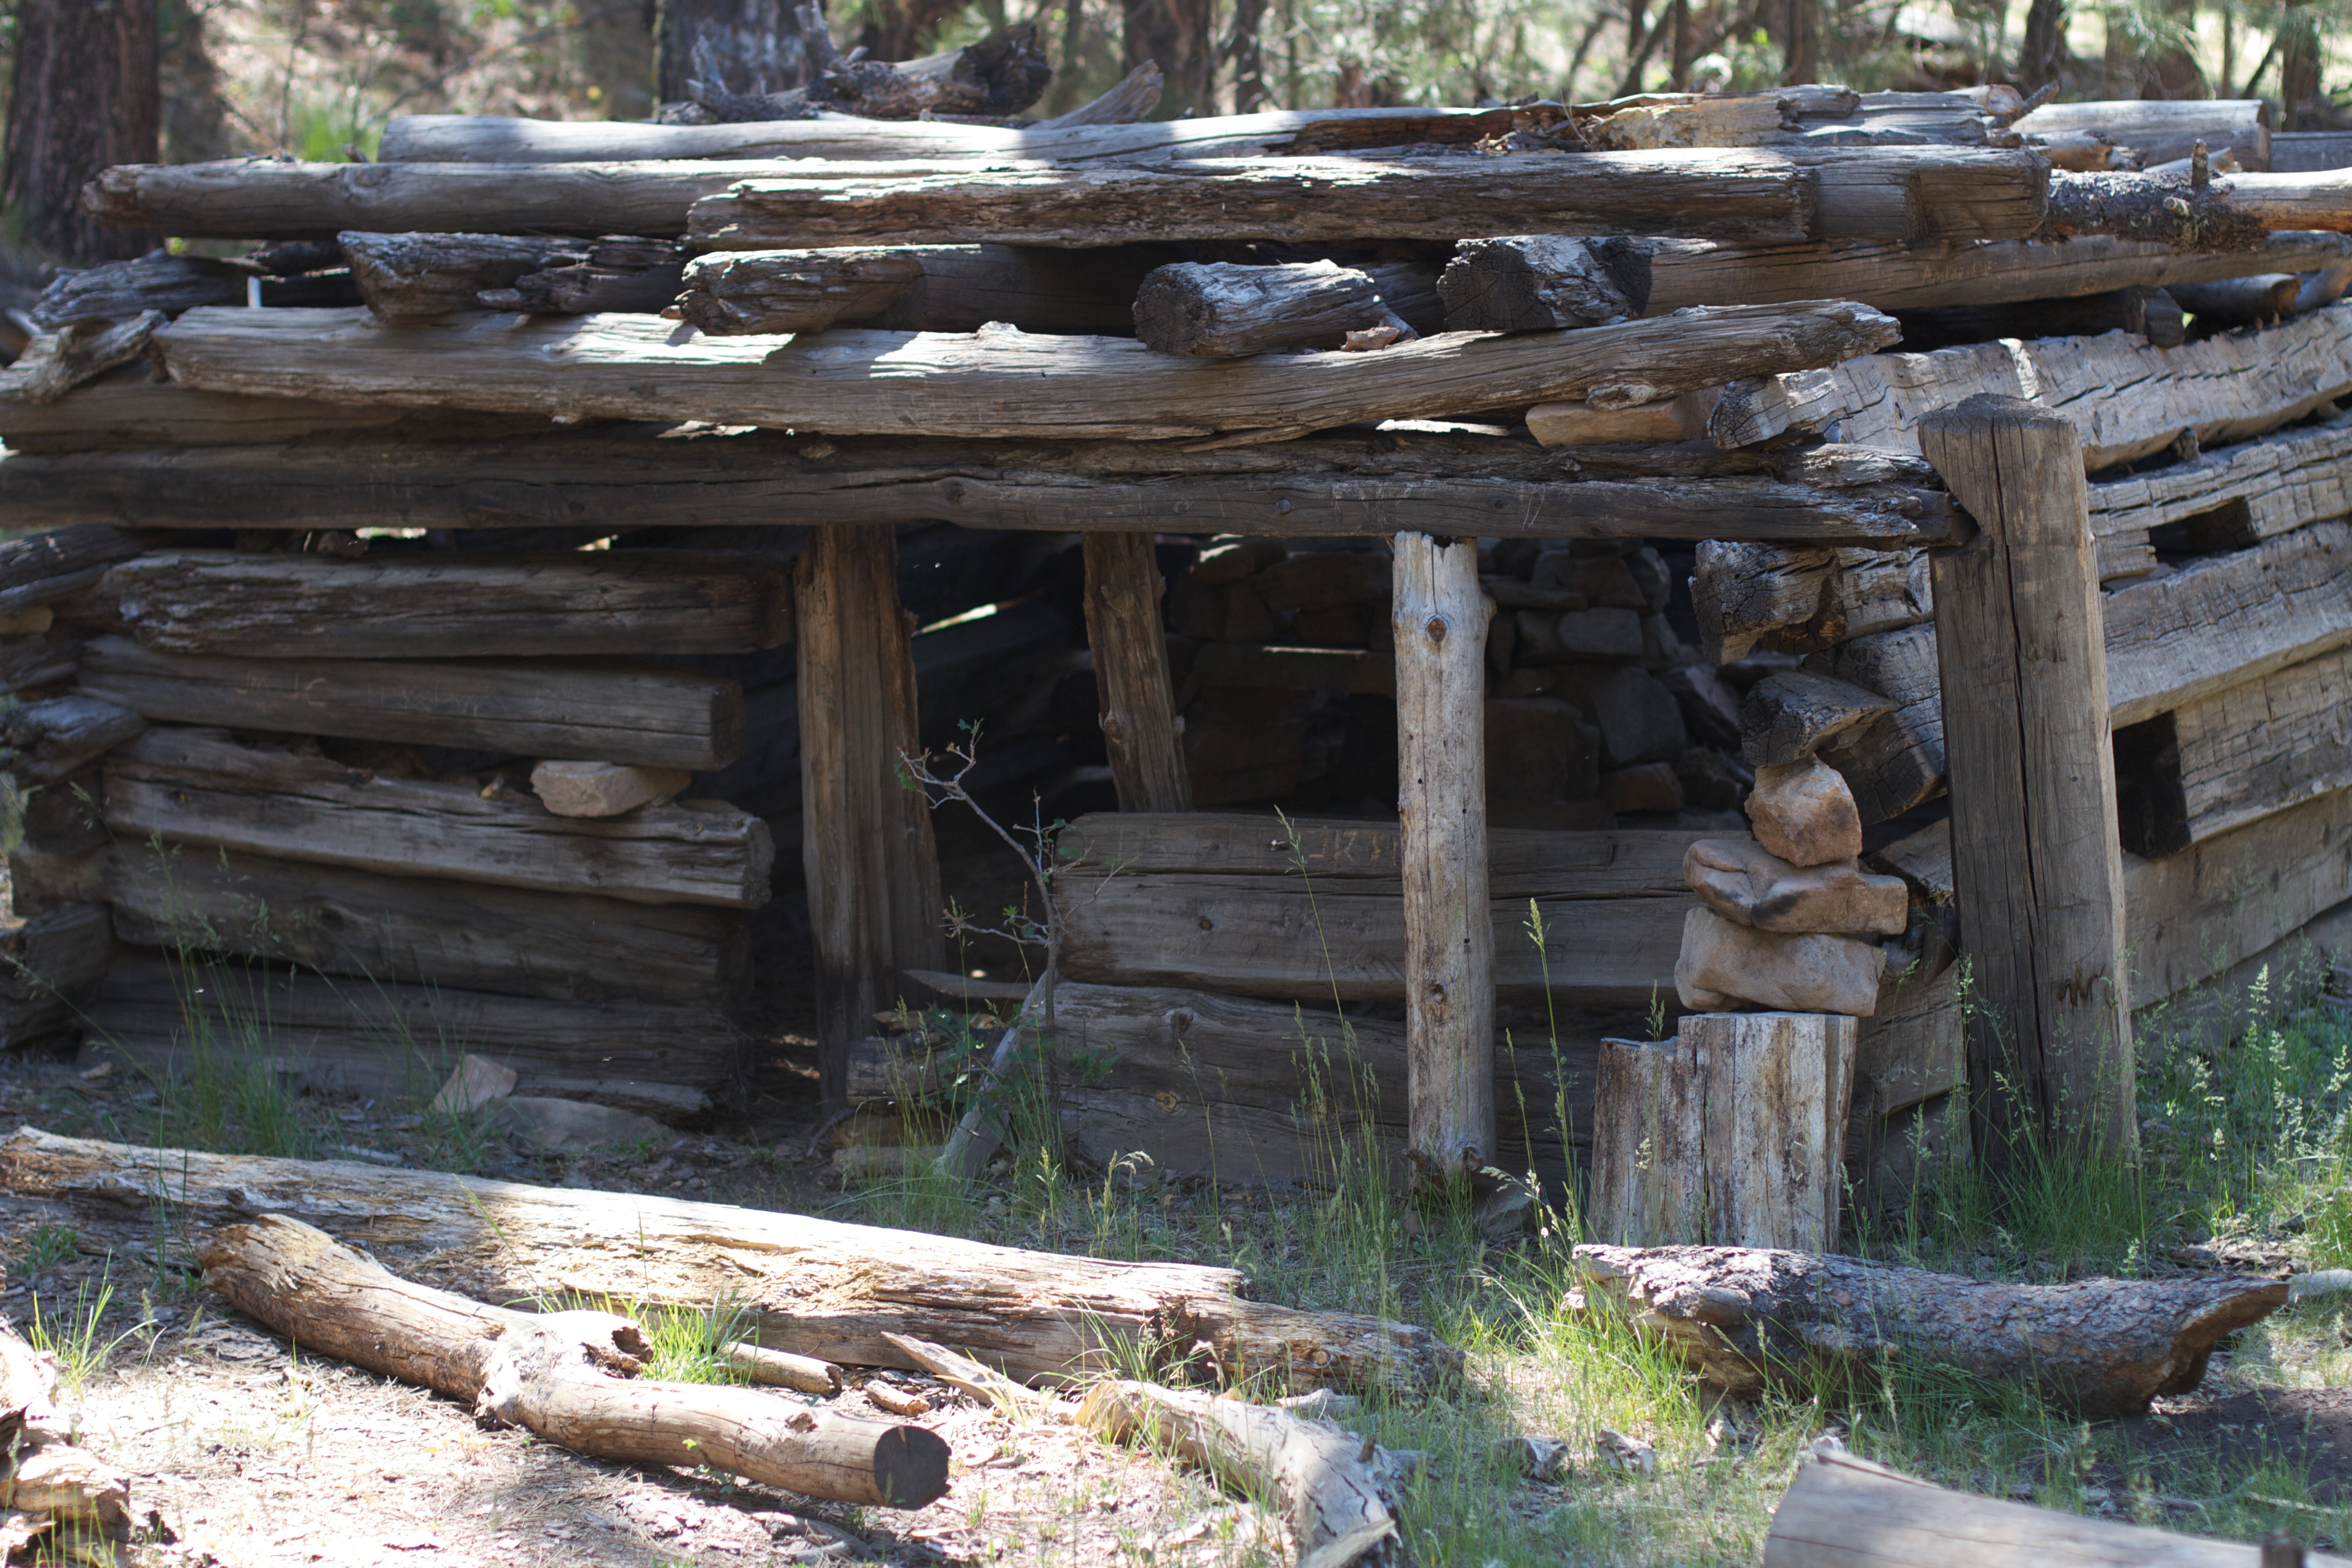
wood, shed, shack, ruins, log cabin, outdoor structure